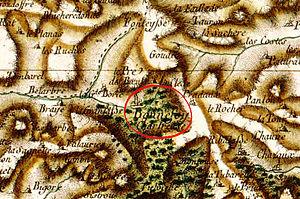
La chartreuse de Bonnefoy sur la carte Cassini
La chartreuse de Bonnefoy, appelée aussi Notre-Dame de Bonnefoy, est un couvent du XIIᵉ siècle fondé dans le Haut Vivarais à proximité du mont Mézenc. Située à 1 310 mètres d'altitude, cette chartreuse, la plus haute de France, fut en butte aux destructions de la guerre de Cent Ans et des guerres de religion, puis à un incendie au XVIIIᵉ siècle. Ces avatars joints à un climat très rude contraignirent les chartreux à délaisser progressivement leur établissement pour s'installer à Brives-Charensac jusqu'à la Révolution française. Inoccupée et vendue comme bien national, la chartreuse fut démantelée à partir de 1840. Le seul vestige important encore intact est la maison du prieur avec la porte d'entrée de la chartreuse et la tour-clocher de l'église. Elle est actuellement en cours de restauration.